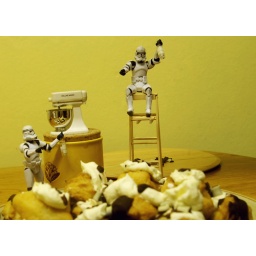
the boys show hidden talents in making a mountain of profiteroles, with lime cream, for cara's birthday